Simon Thern

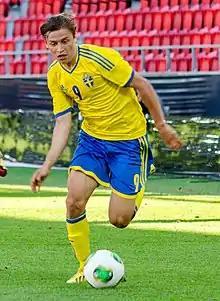
Thern playing for Sweden U21 in 2013

Johan Simon Thern (born 18 September 1992) is a Swedish professional footballer who plays as a midfielder for the Allsvenskan club IFK Värnamo. Starting off his career with IFK Värnamo in 2008, he went on to represent Helsingborgs IF, Malmö FF, Heerenveen, AIK, IFK Norrköping, and IFK Göteborg before returning to IFK Värnamo in 2023. A full international since 2012, he has won four caps and scored two goals for the Sweden national team.